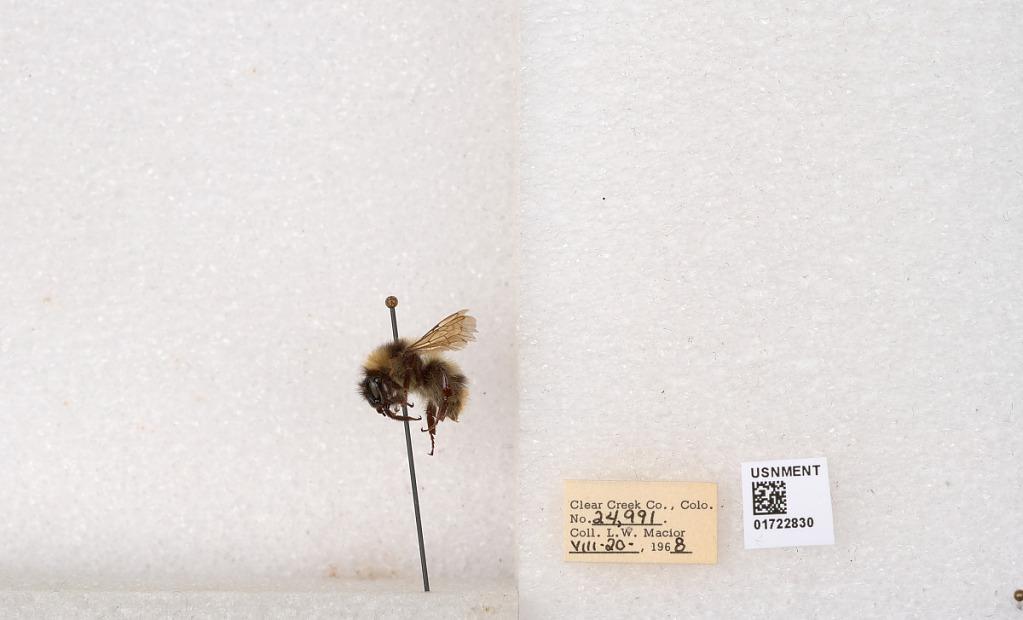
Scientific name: Bombus kirbyellus
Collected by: L. Macior
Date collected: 1968-8-20
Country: United States
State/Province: Colorado
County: Clear Creek
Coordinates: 39.6891, -105.644